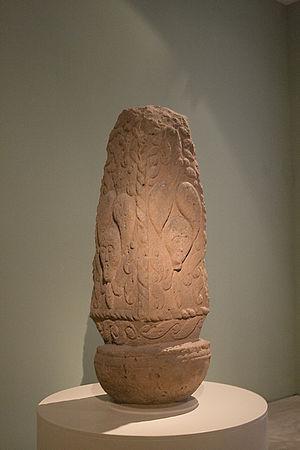
Voir aussi : Liste des siècles, Chiffres romains